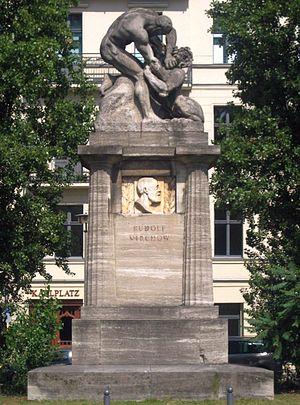
Rudolf Ludwig Karl Virchow, né le 13 octobre 1821 à Schivelbein, en Province de Poméranie – mort le 5 septembre 1902 à Berlin, est un médecin pathologiste et homme politique allemand, considéré comme l'un des fondateurs de l'anatomie pathologique moderne. Il effectua l'essentiel de sa carrière à l'hôpital de la Charité de Berlin, se faisant le promoteur d'une médecine strictement orientée vers les sciences naturelles. En tant qu'homme politique, il fut l'un des représentants du parti progressiste allemand.